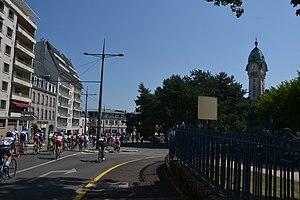
Départ de la 1e étape du Tour du Limousin 2016 à Limoges (Haute-Vienne, France).
La 49ᵉ édition du Tour du Limousin se déroule du 16 au 19 août 2016.